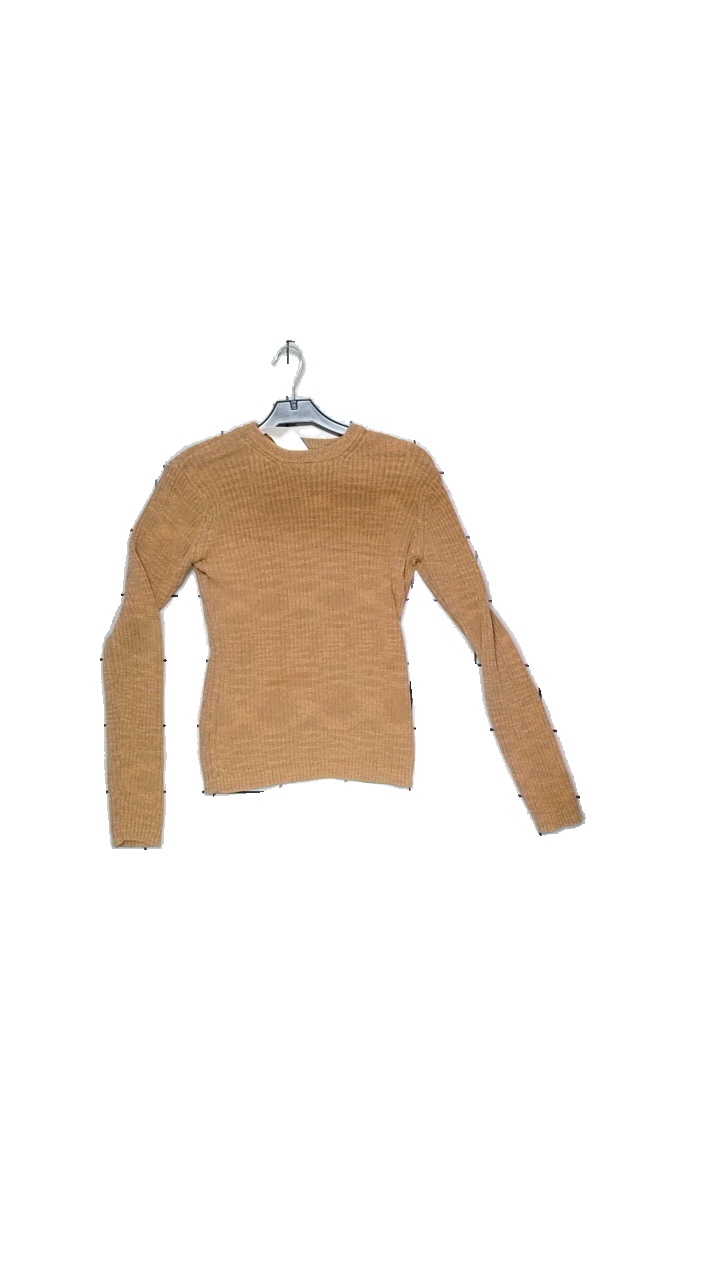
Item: Sweater (Ladies)
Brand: Carin Wester
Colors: Beige, Brown, Multicolor
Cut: Regular, Tight
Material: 96% cotton, 4% polyester
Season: Autumn
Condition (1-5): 4
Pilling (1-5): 5
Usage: Reuse
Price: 100-150